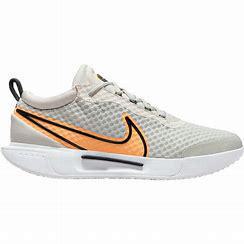
Brand: Nike
Model: Court Zoom Pro